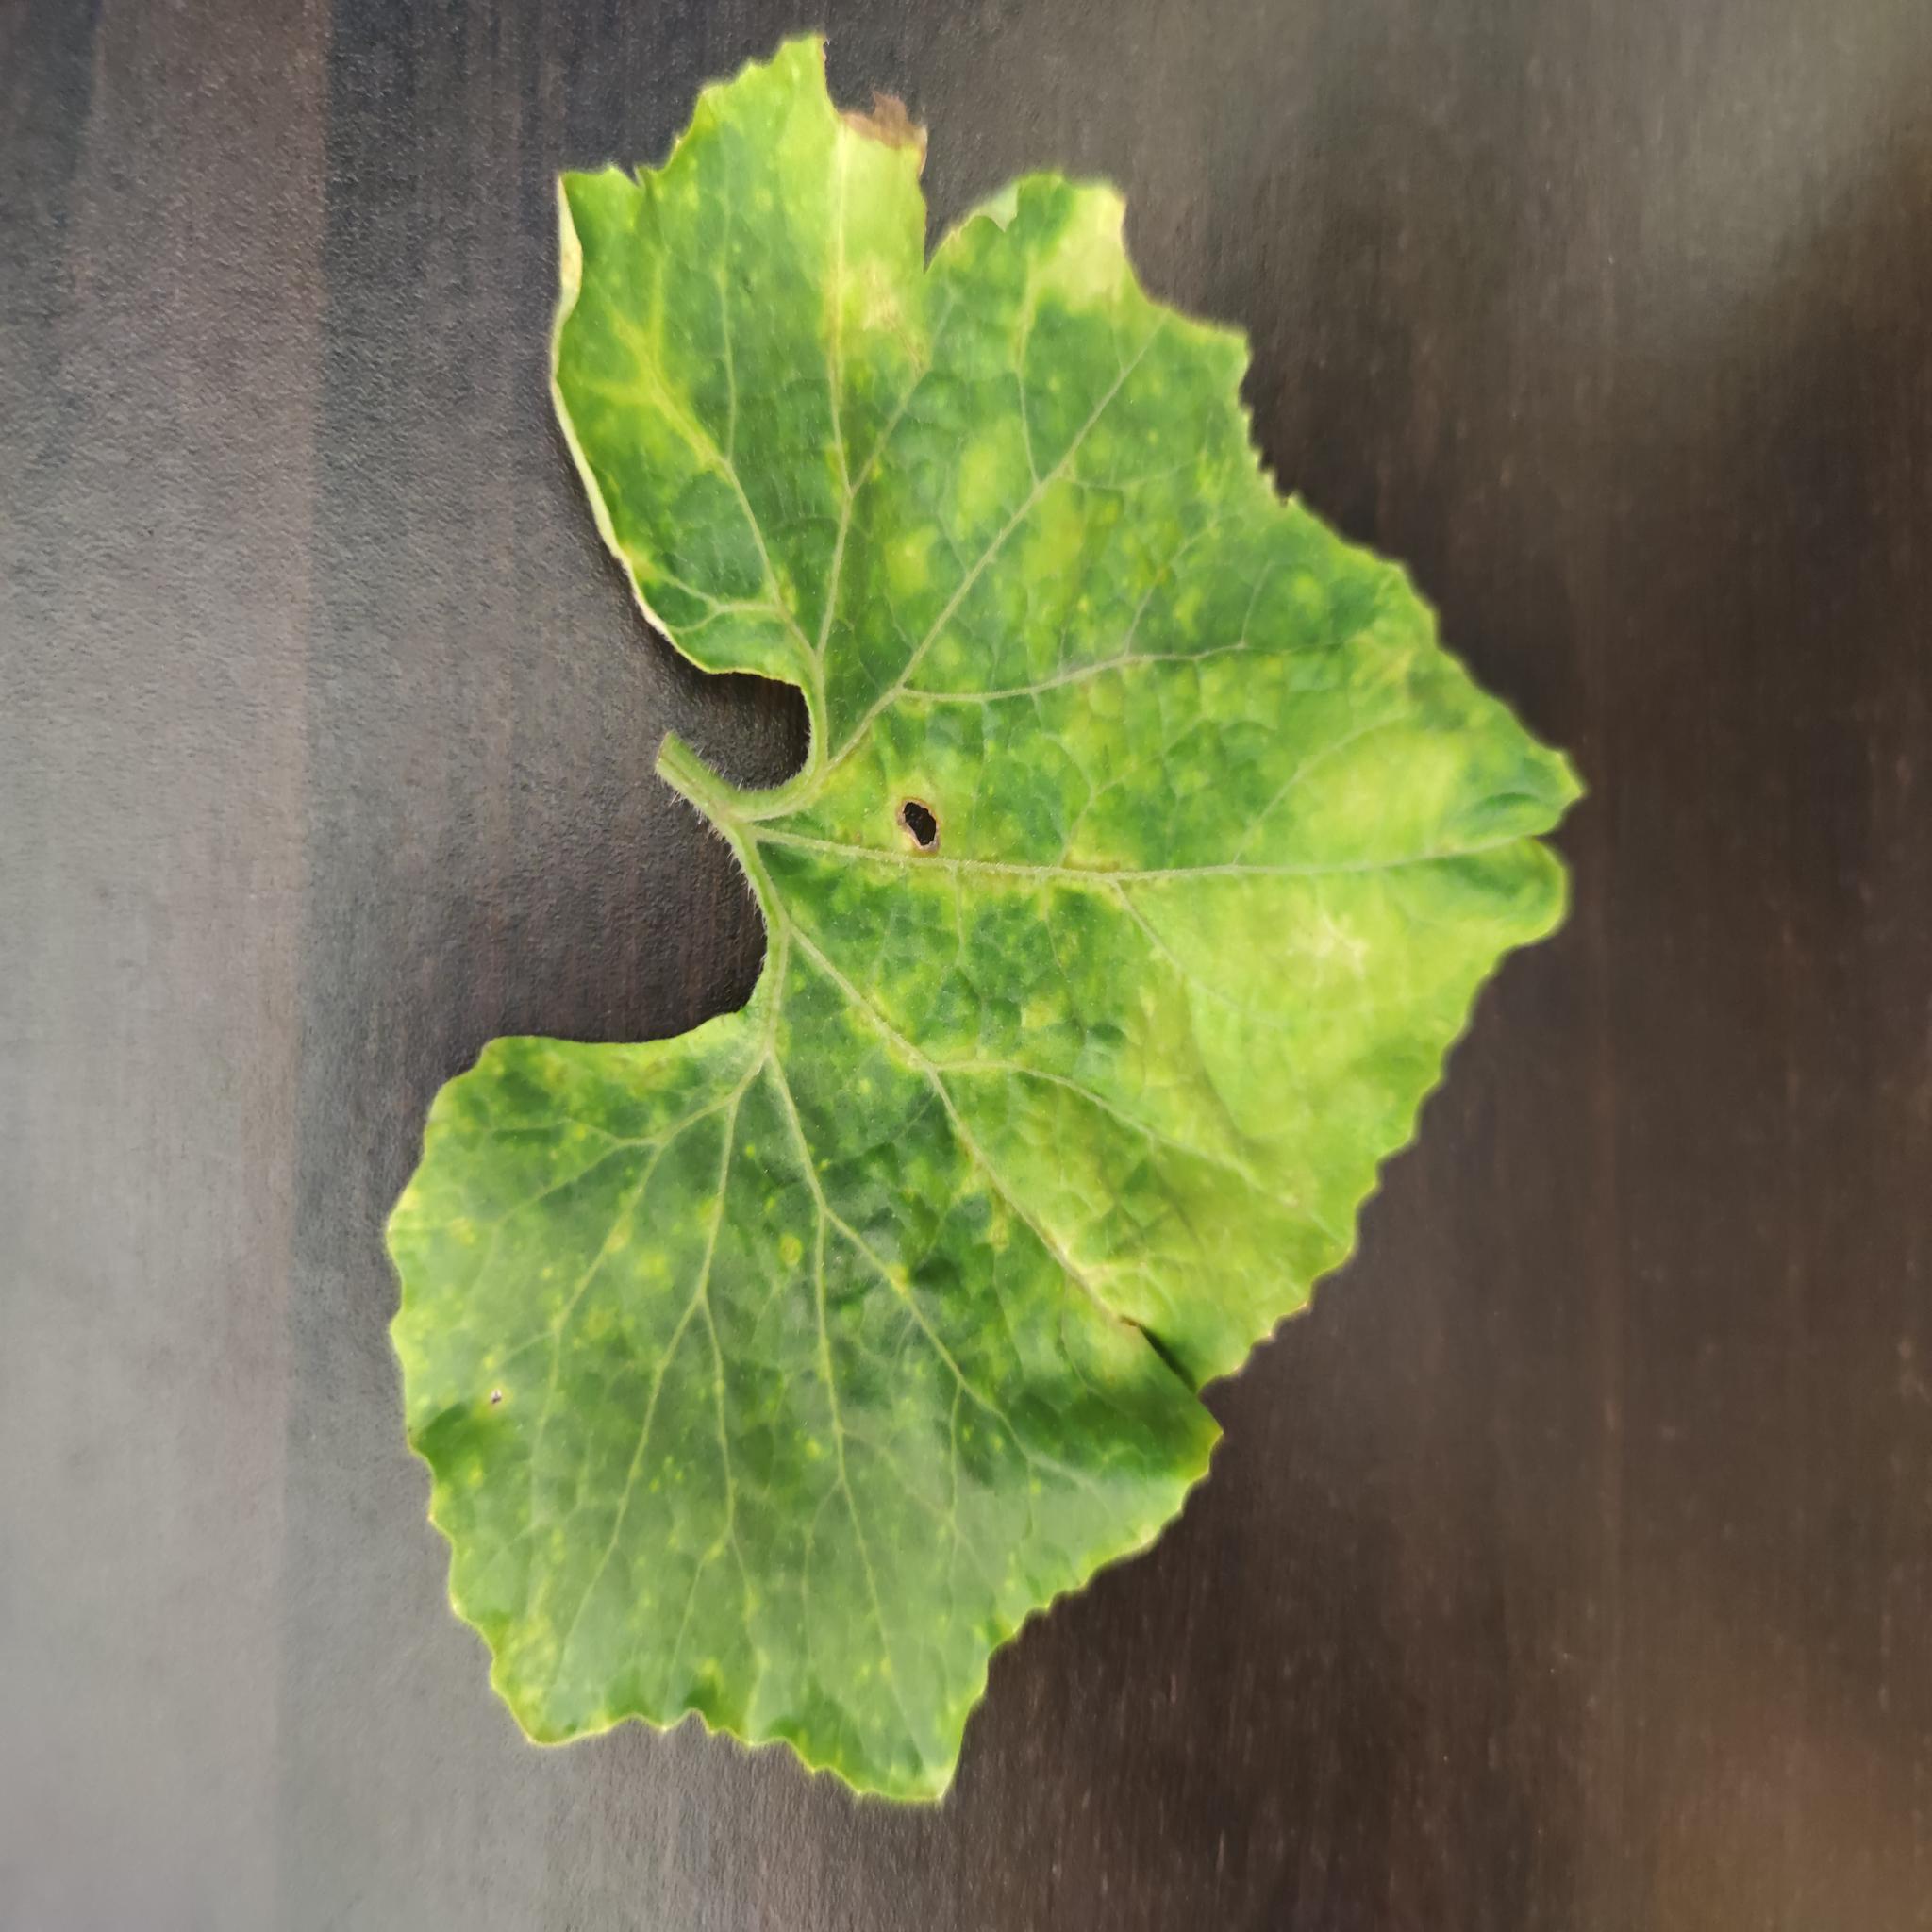
Label: Downy mildew